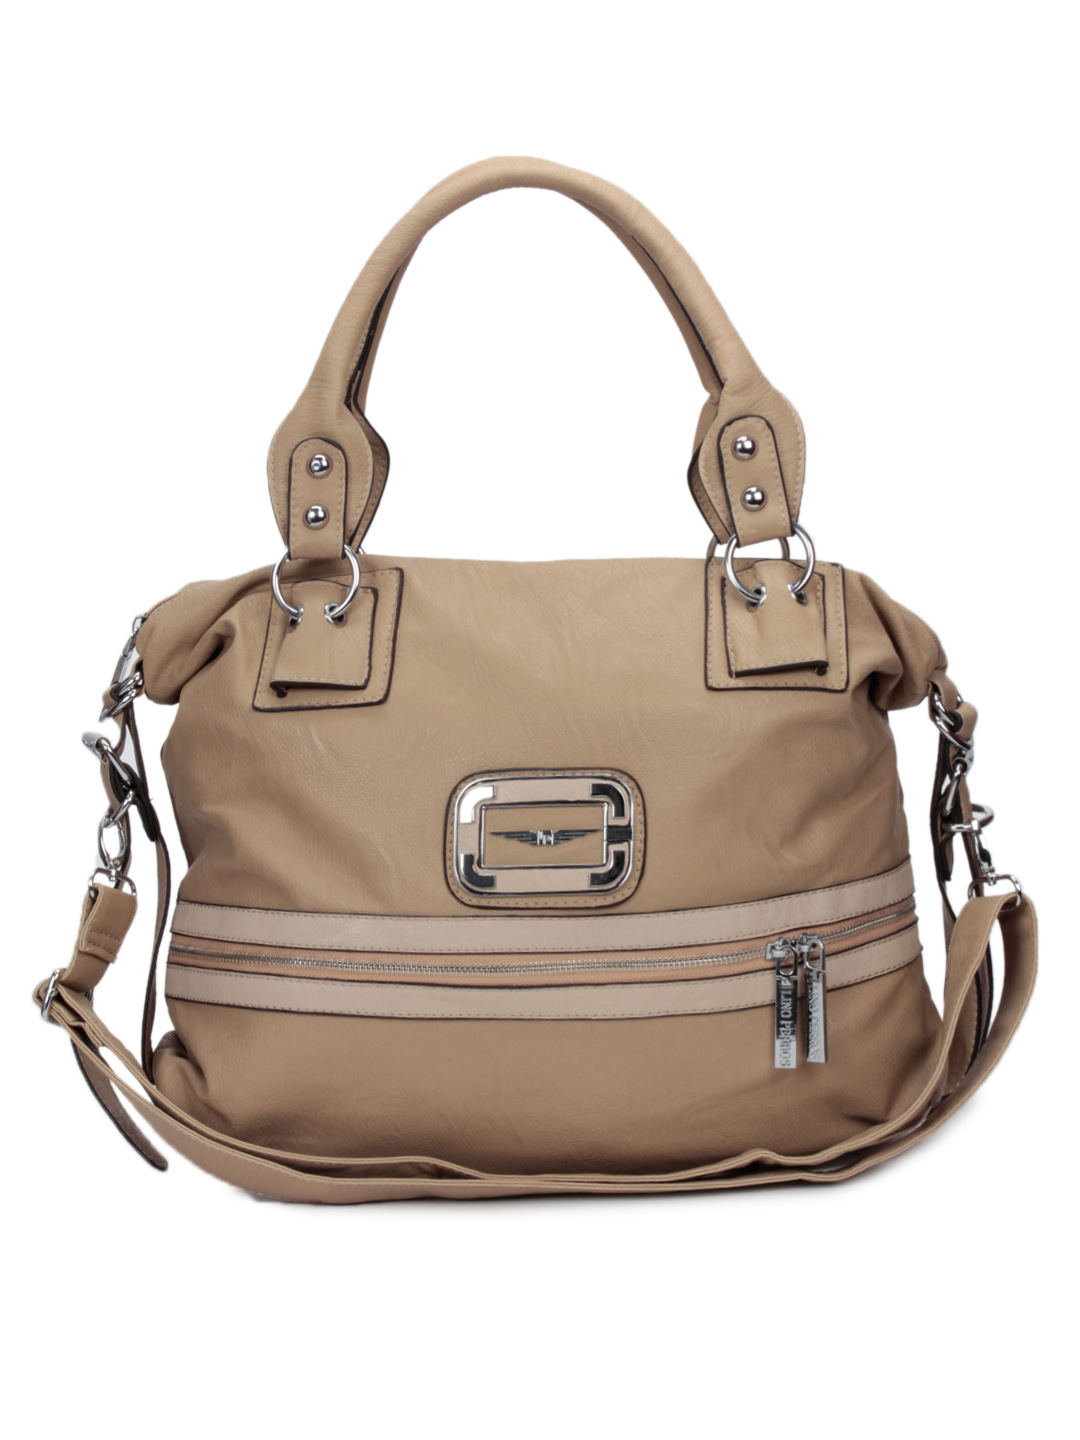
Lino Perros Women Leatherette Beige Handbag
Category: Accessories / Bags / Handbags
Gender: Women
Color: Beige
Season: Winter 2015
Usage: Casual